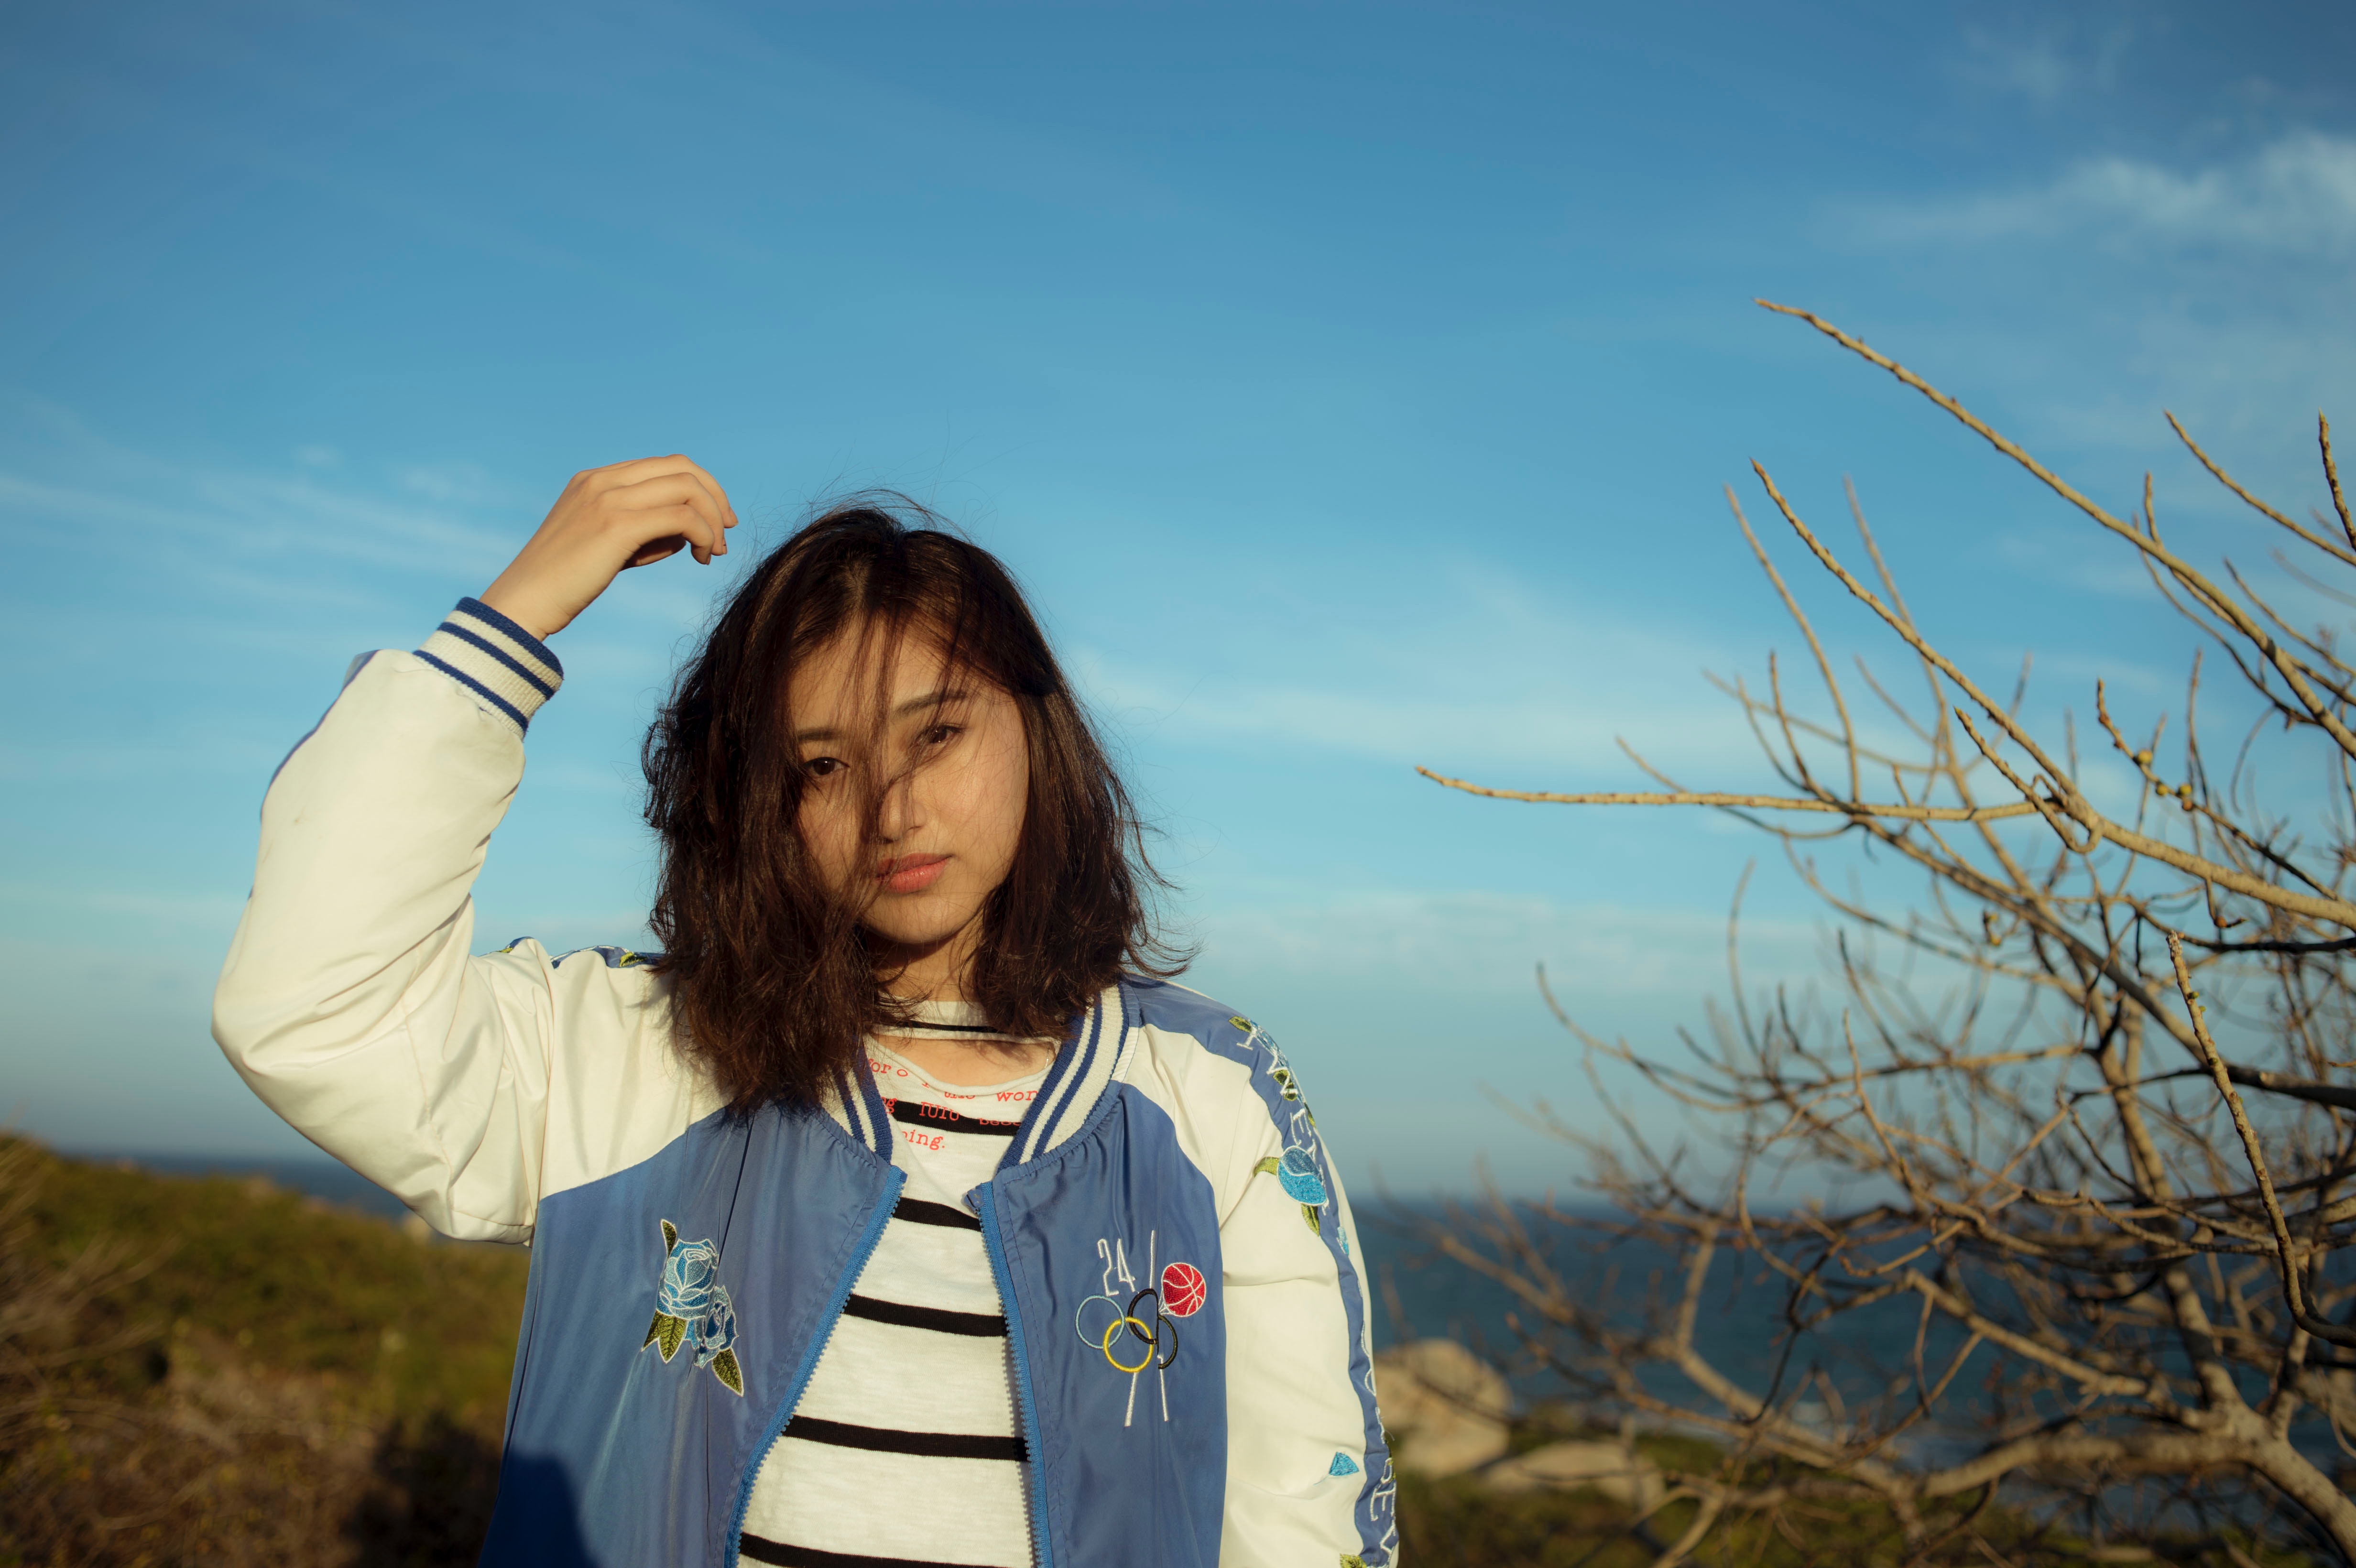
blue, sky, girl, beauty, tree, photography, plant, grass, fun, vacation, sunlight, smile, spring, winter, travel, happiness, tourism, leisure, cloud, portrait photography